SS Mohegan

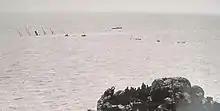
Wreck of "Mohegan" off the Manacles

The crew were finally alerted to the danger, whether by the signals from shore or by the 'old Manacle bell' from the buoy, and the engines were stopped at 6:50 PM, but too late. "Mohegan" ran onto The Manacles, embedding the rudder in the rock and tearing the hull open. The ship first struck Vase Rock and then drifted onto the Maen Varses reef. Dinner was being served at the time, and many of the passengers were initially unaware of the severity of the incident. The engine room was almost immediately flooded to a depth of . The steam gauges broke and the crew rushed to the deck. The ship was plunged into darkness soon afterwards. With the loss of power, the passengers made their way onto the deck, where attempts were made to launch the lifeboats. The ship rolled and sank 12 minutes after hitting the rocks. Captain Griffith and all of the officers went down with the ship..